Winchester High School (Massachusetts)

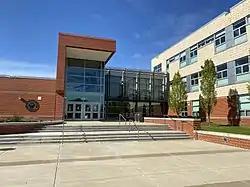

Winchester High School is a comprehensive 9–12 high school located in Winchester, Massachusetts, United States. Founded in 1850, it moved into its current location in the spring of 1972. Ranked 29th among Massachusetts High Schools, close to 98% of students graduated in 2023, with about 96% of those continuing to higher education.